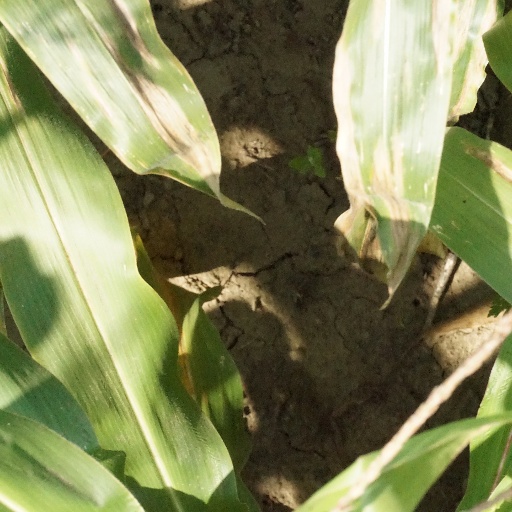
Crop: maize; corn